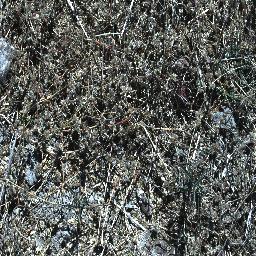
Label: parkinsonia